José Calvo Sotelo

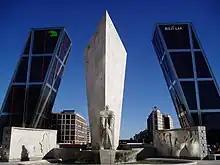
Monument to Calvo Sotelo in Madrid.

Anticommunist historian Brian Crozier explained the significance of the killing: